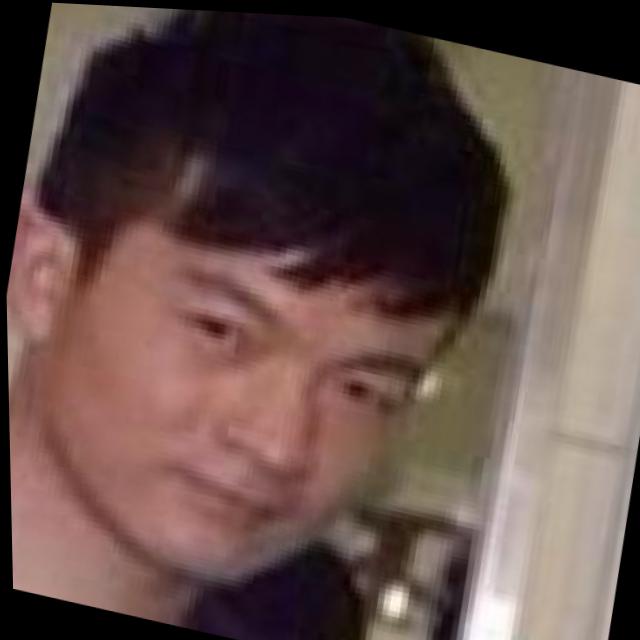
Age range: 21-44